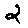
Label: 2